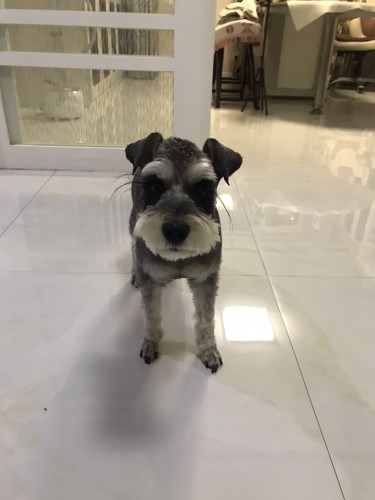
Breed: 2342-n000102-miniature_schnauzer